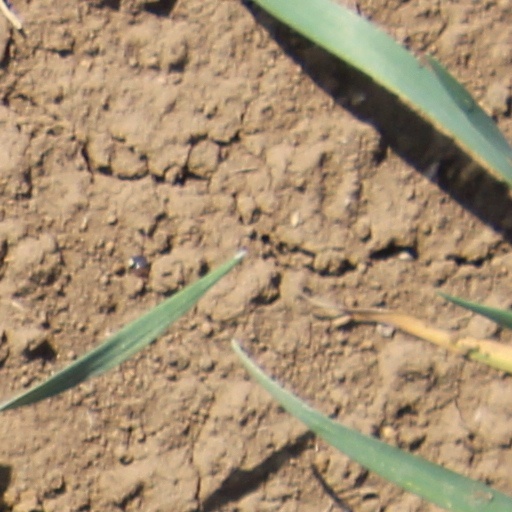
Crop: wheat